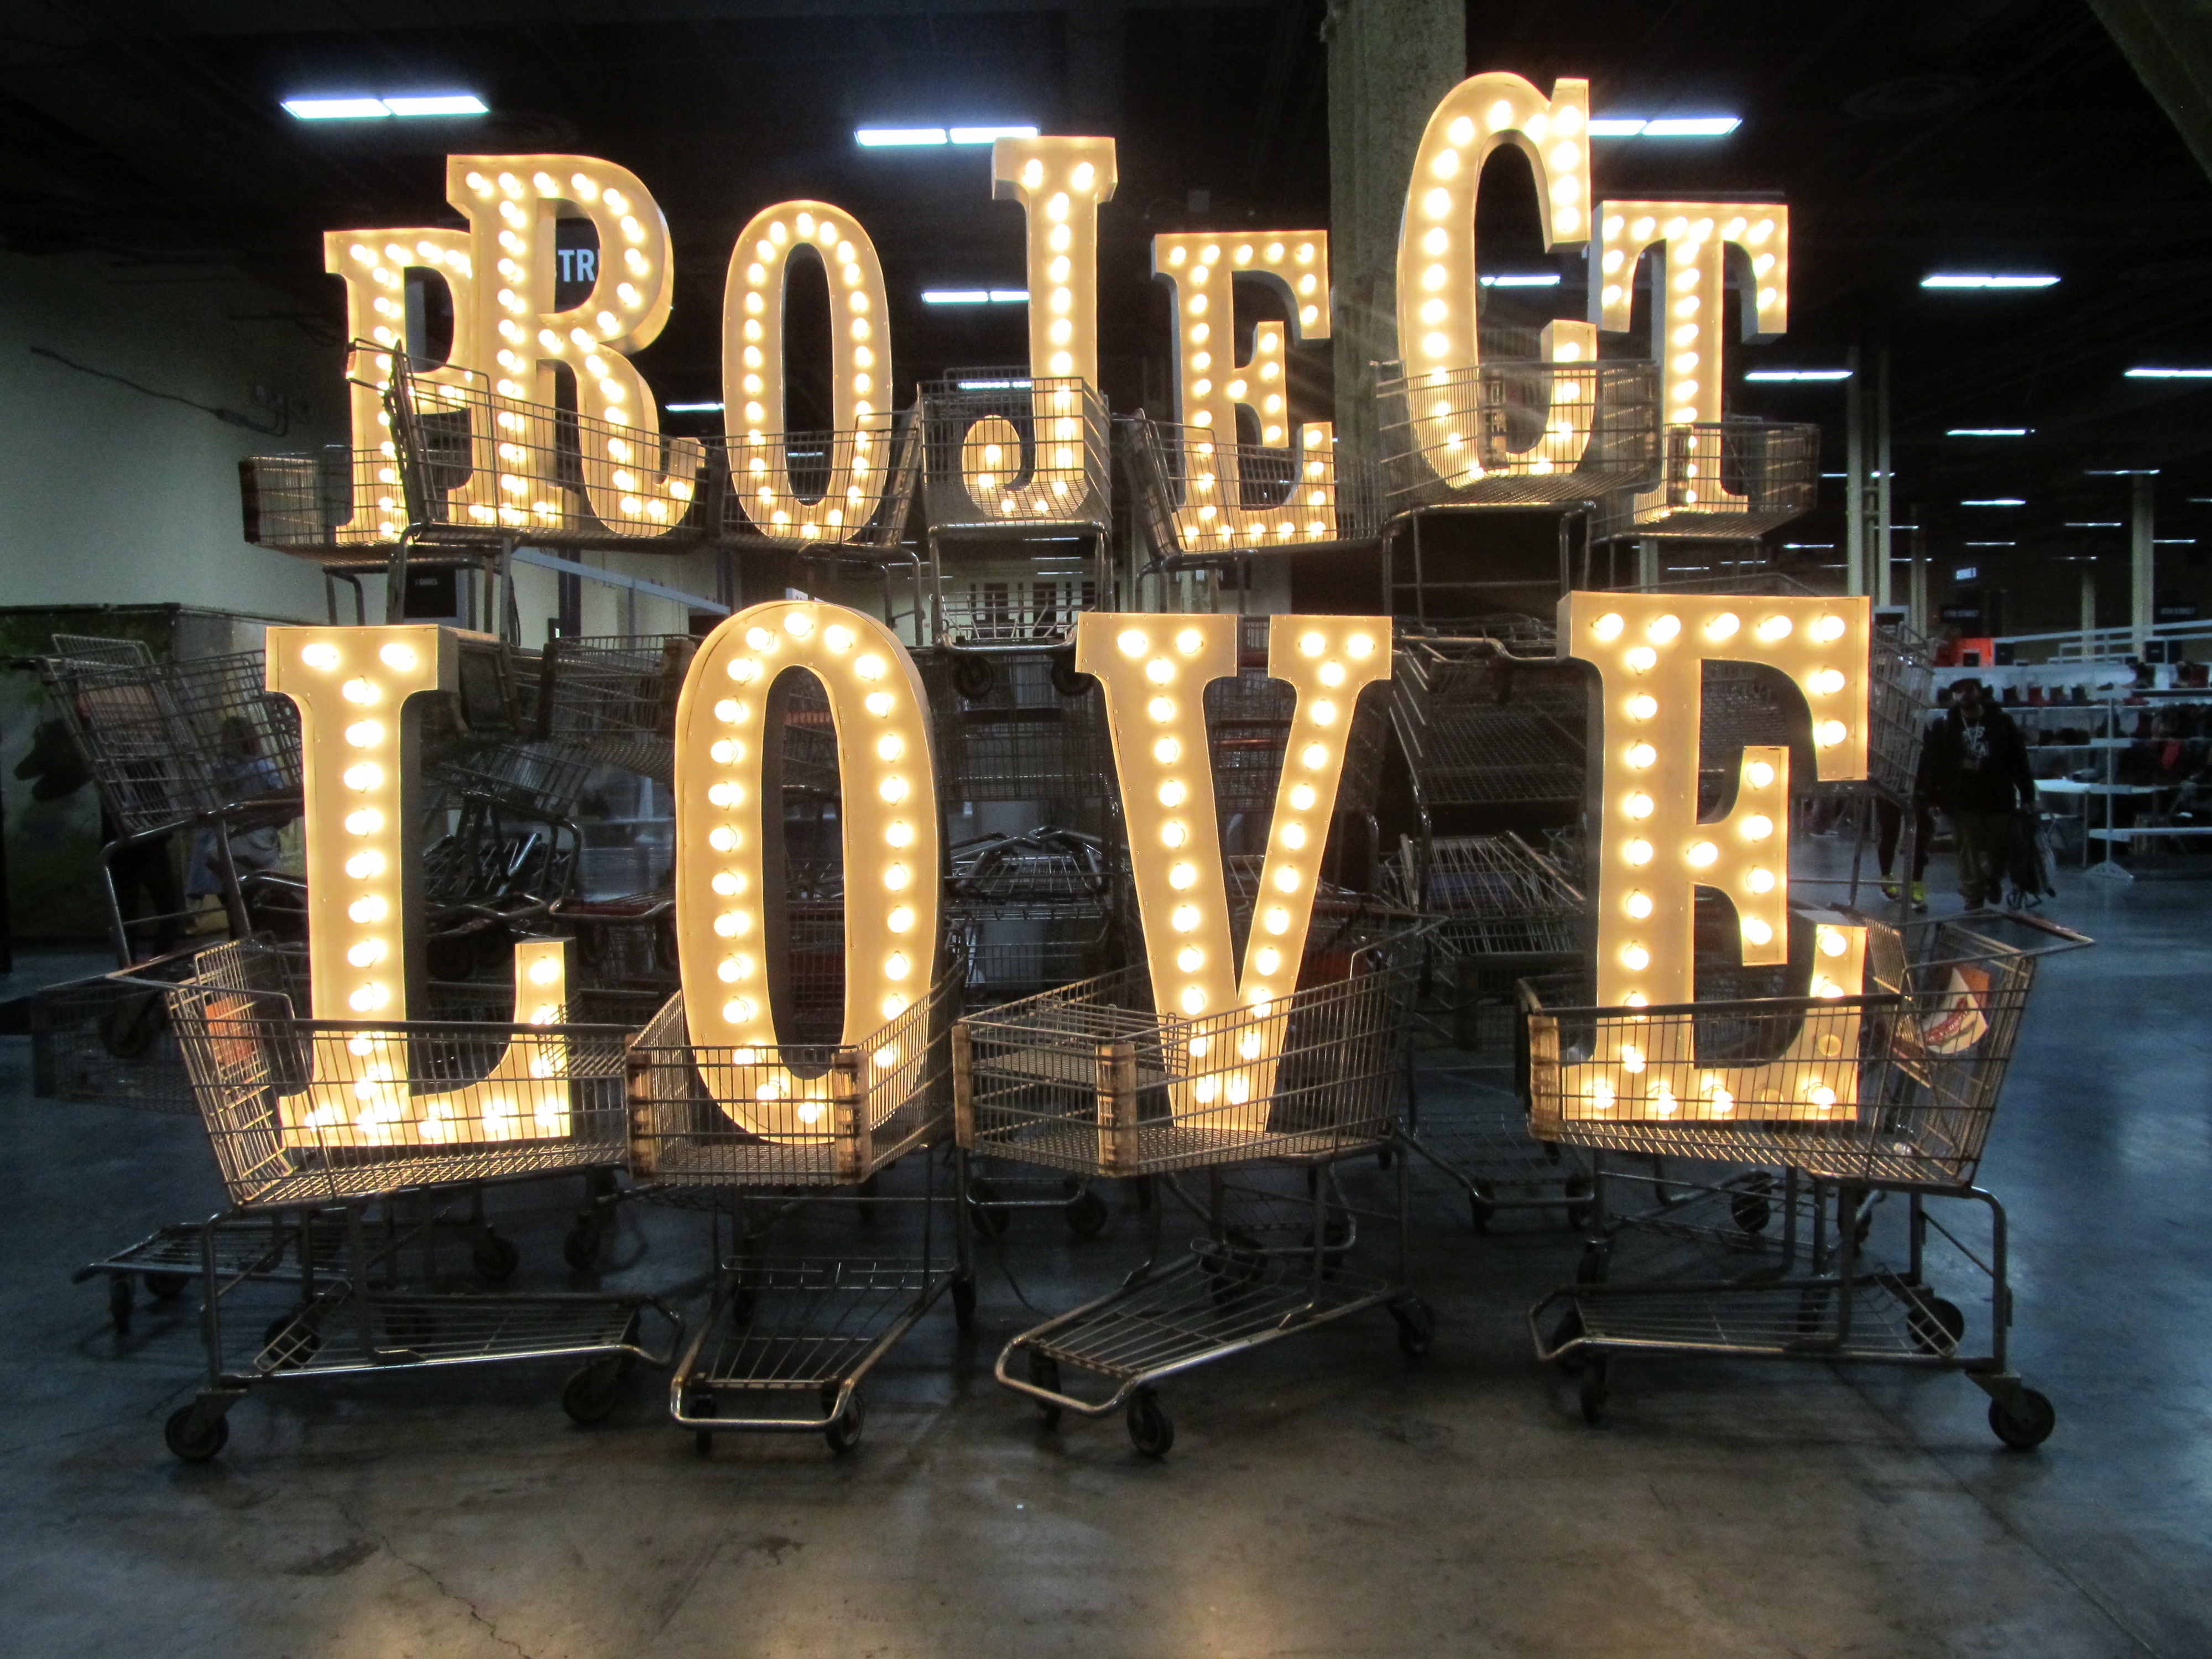
light, sign, lighting, theatre, stage, advertisement, display window